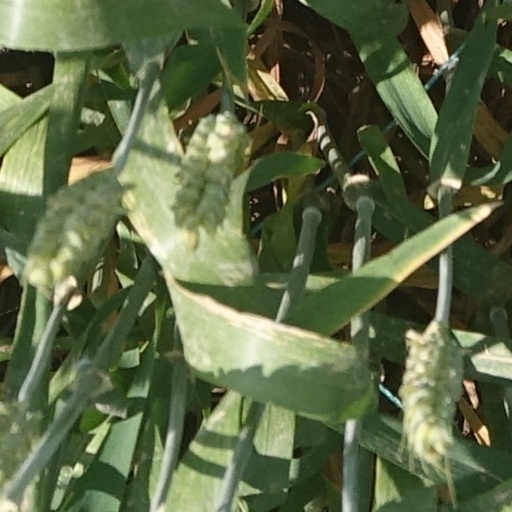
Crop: wheat